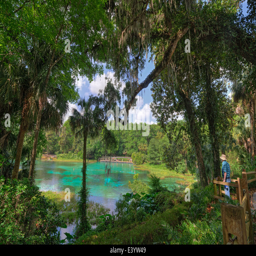
protected site is the source